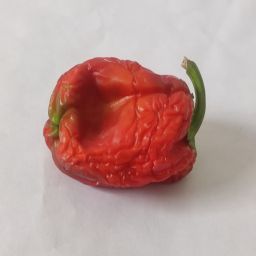
Crop: Bell Pepper
Quality: Dried